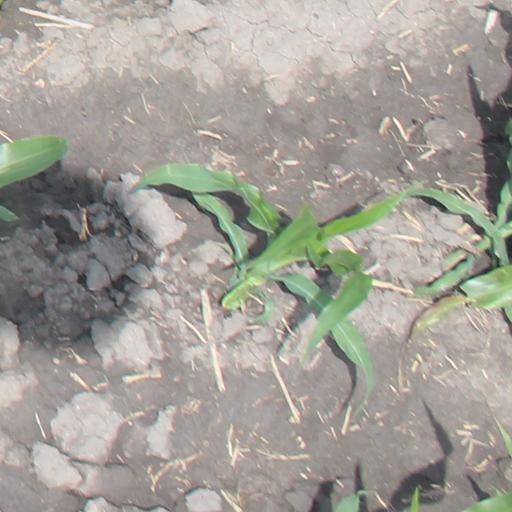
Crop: maize; corn